Voltri XV

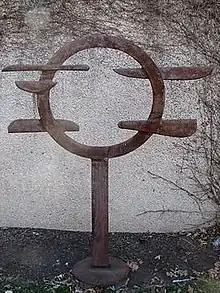
"Voltri XV"

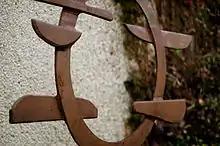

He worked at an abandoned steel factory, where he welded scrap steel. With assistants, he produced Twenty Six sculptures in thirty days.